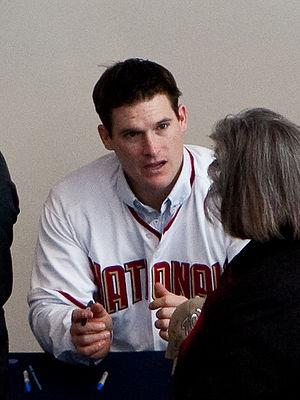
Joshua David Willingham est un ancien joueur de baseball qui évolue dans les Ligues majeures comme voltigeur et frappeur désigné de 2004 à 2014.